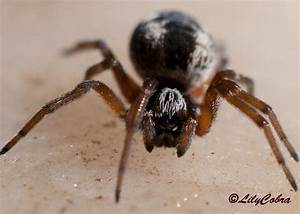
Label: spider